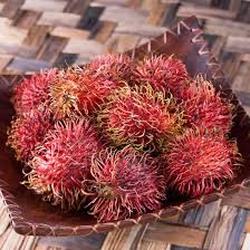
Label: Rambutan